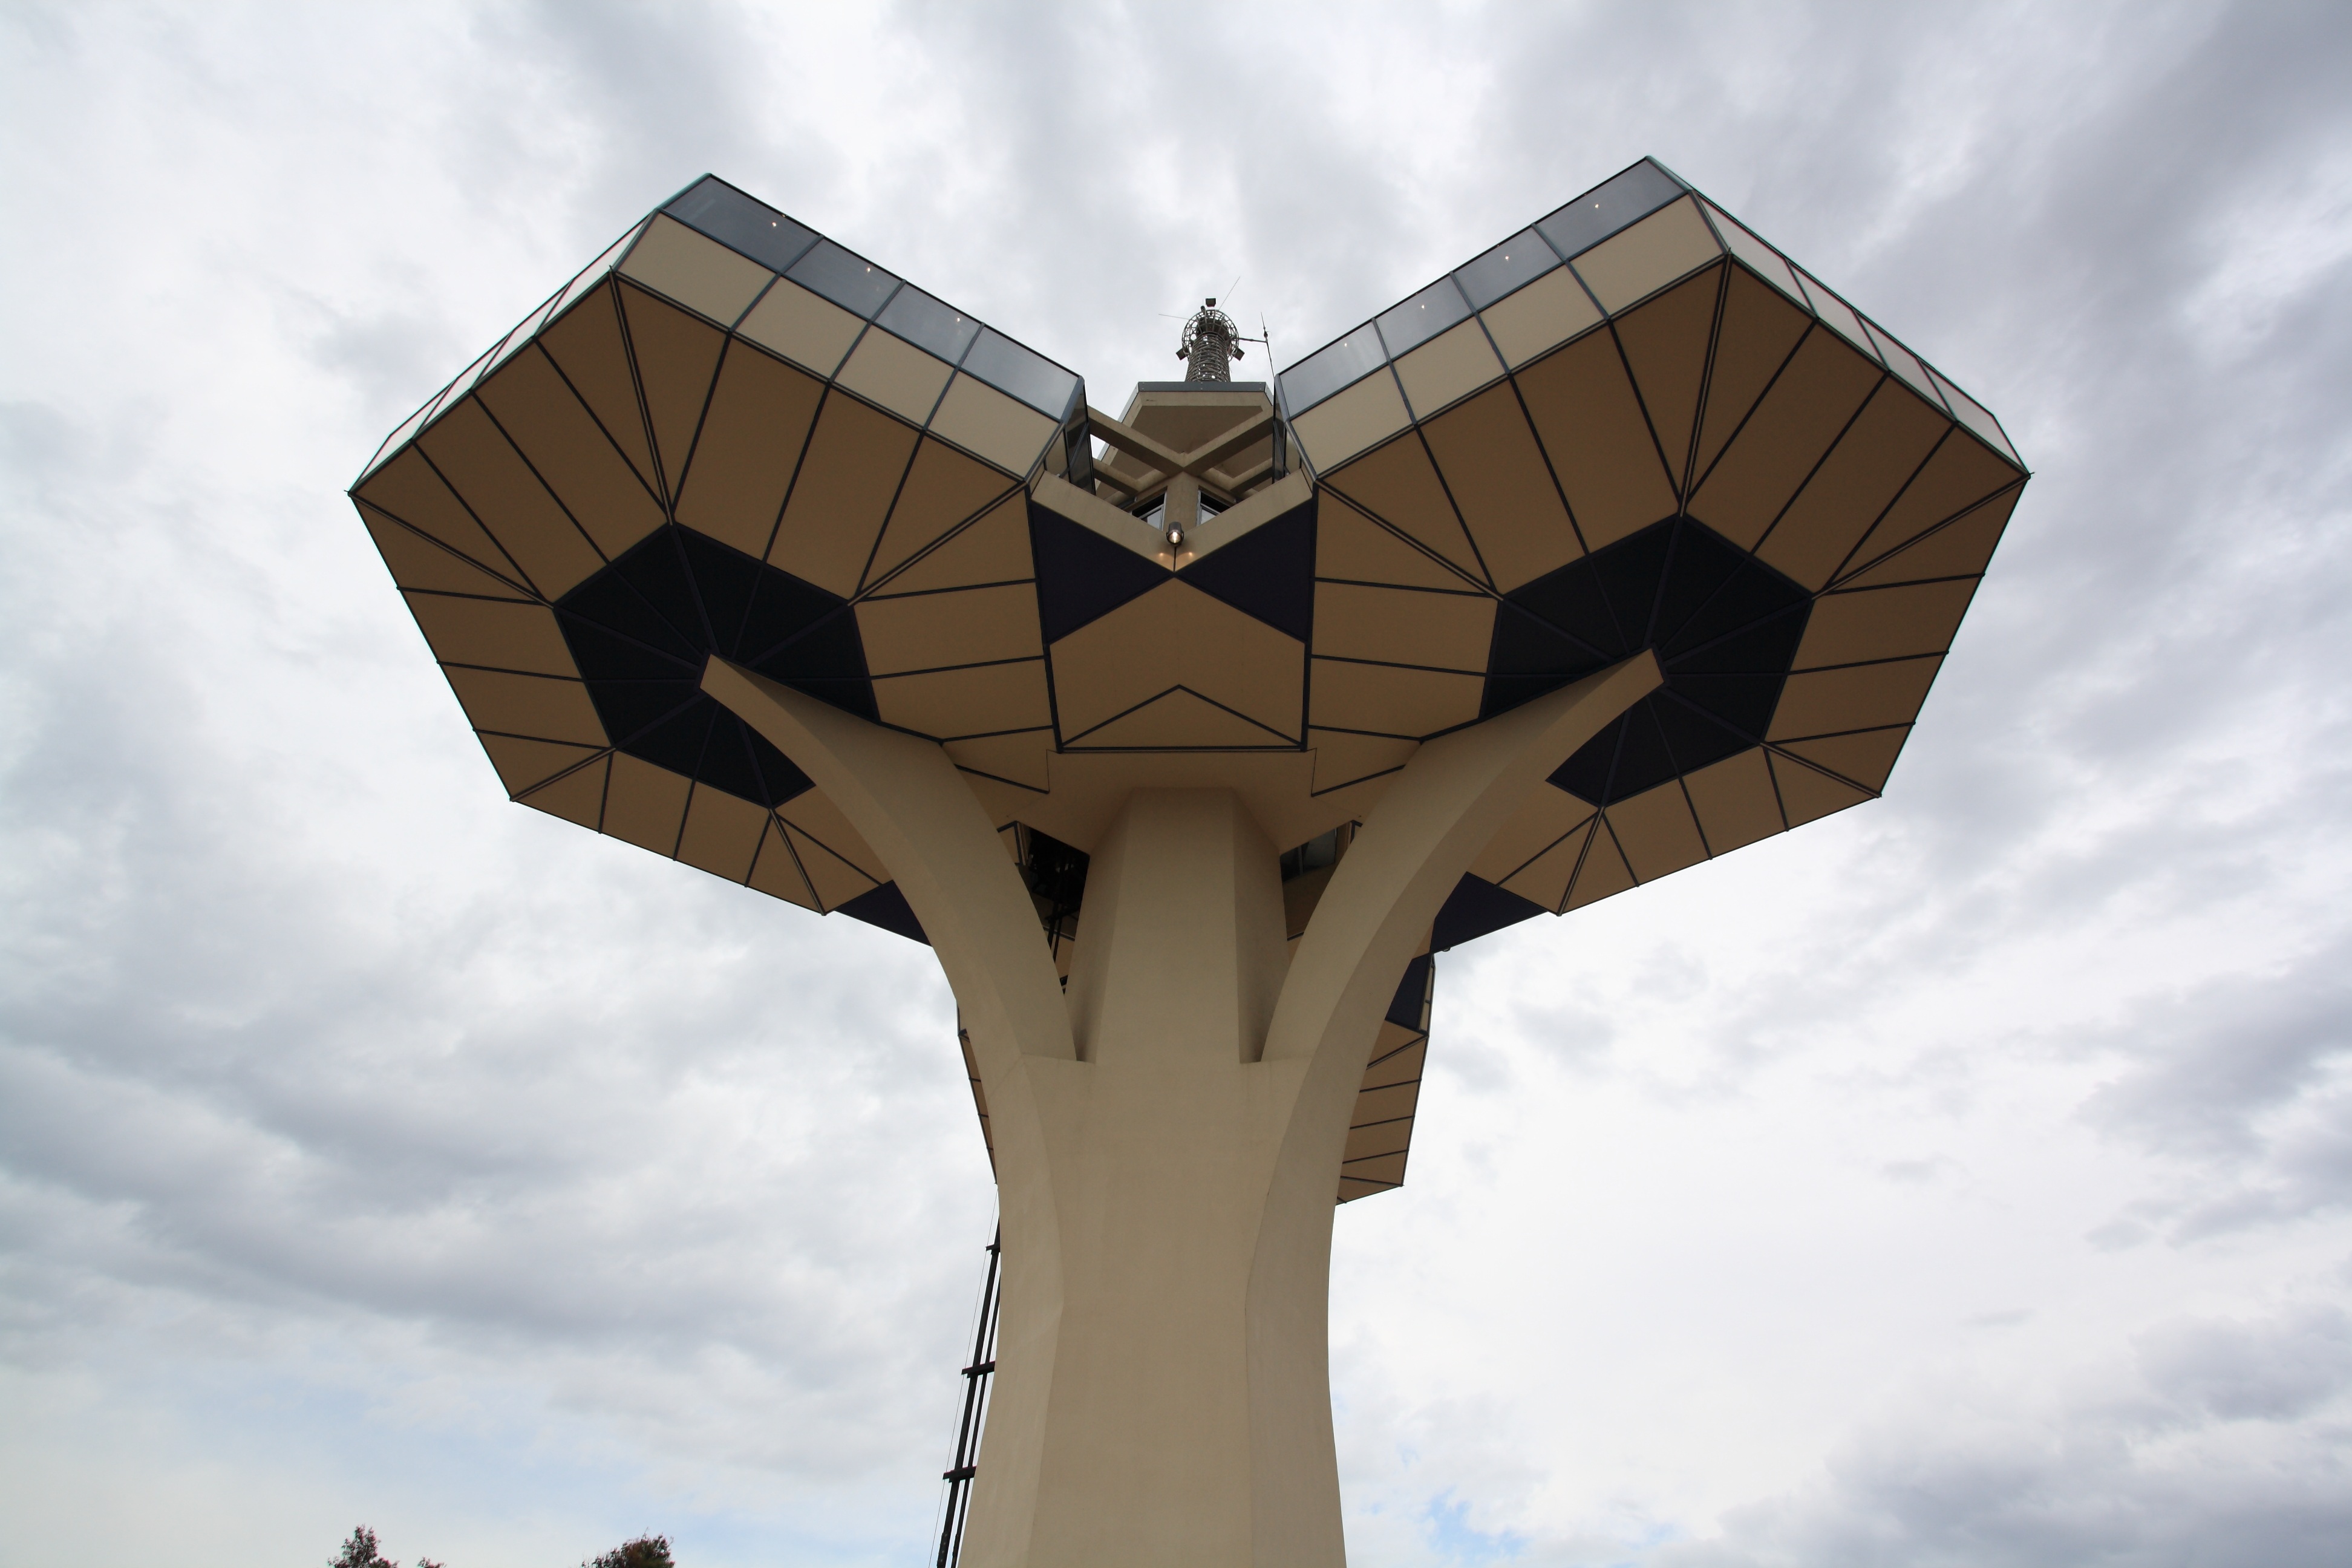
wing, architecture, structure, sky, construction, tower, symbol, communication, cross, sculpture, art, symmetry, transmission, montenegro, podgorica, atmosphere of earth